John Christian Bechler

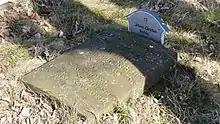
Grave of John Christian Bechler in Herrnhut

Bechler was educated at the Moravian school in Niesky, Germany and continued studies at the Theological Seminary in Barby, Germany. He was called to the United States in 1806 to teach at the boys school of Nazareth Hall, in Nazareth, Pennsylvania, as a tutor. In the following year the Moravian Theological Seminary was founded in Bethlehem, Pennsylvania, and he was appointed one of its first professors. In 1817 he accepted the principalship of Nazareth Hall, and subsequently had charge of various churches in Pennsylvania and on Staten Island. In 1829 Bechler was transferred to Salem in North Carolina, and presided over the Moravian work in the South (Wachovia Tract) around what is now Winston-Salem, North Carolina. He was consecrated to the episcopacy at Lititz, Pennsylvania, 17 May 1835. In the following year he went to Europe as a member of the general synod, and did not return, but was transferred to Russia, where he stood at the head of the Moravian establishment at Sarepta near Tsaritsyn until 1848, and subsequently was the principal of a similar establishment at Zeist, in the Netherlands.